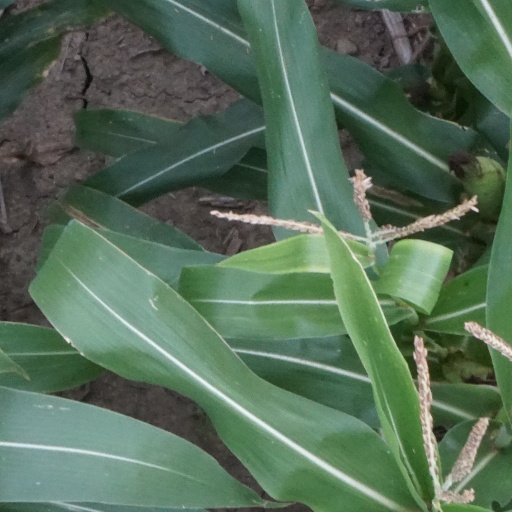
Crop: maize; corn